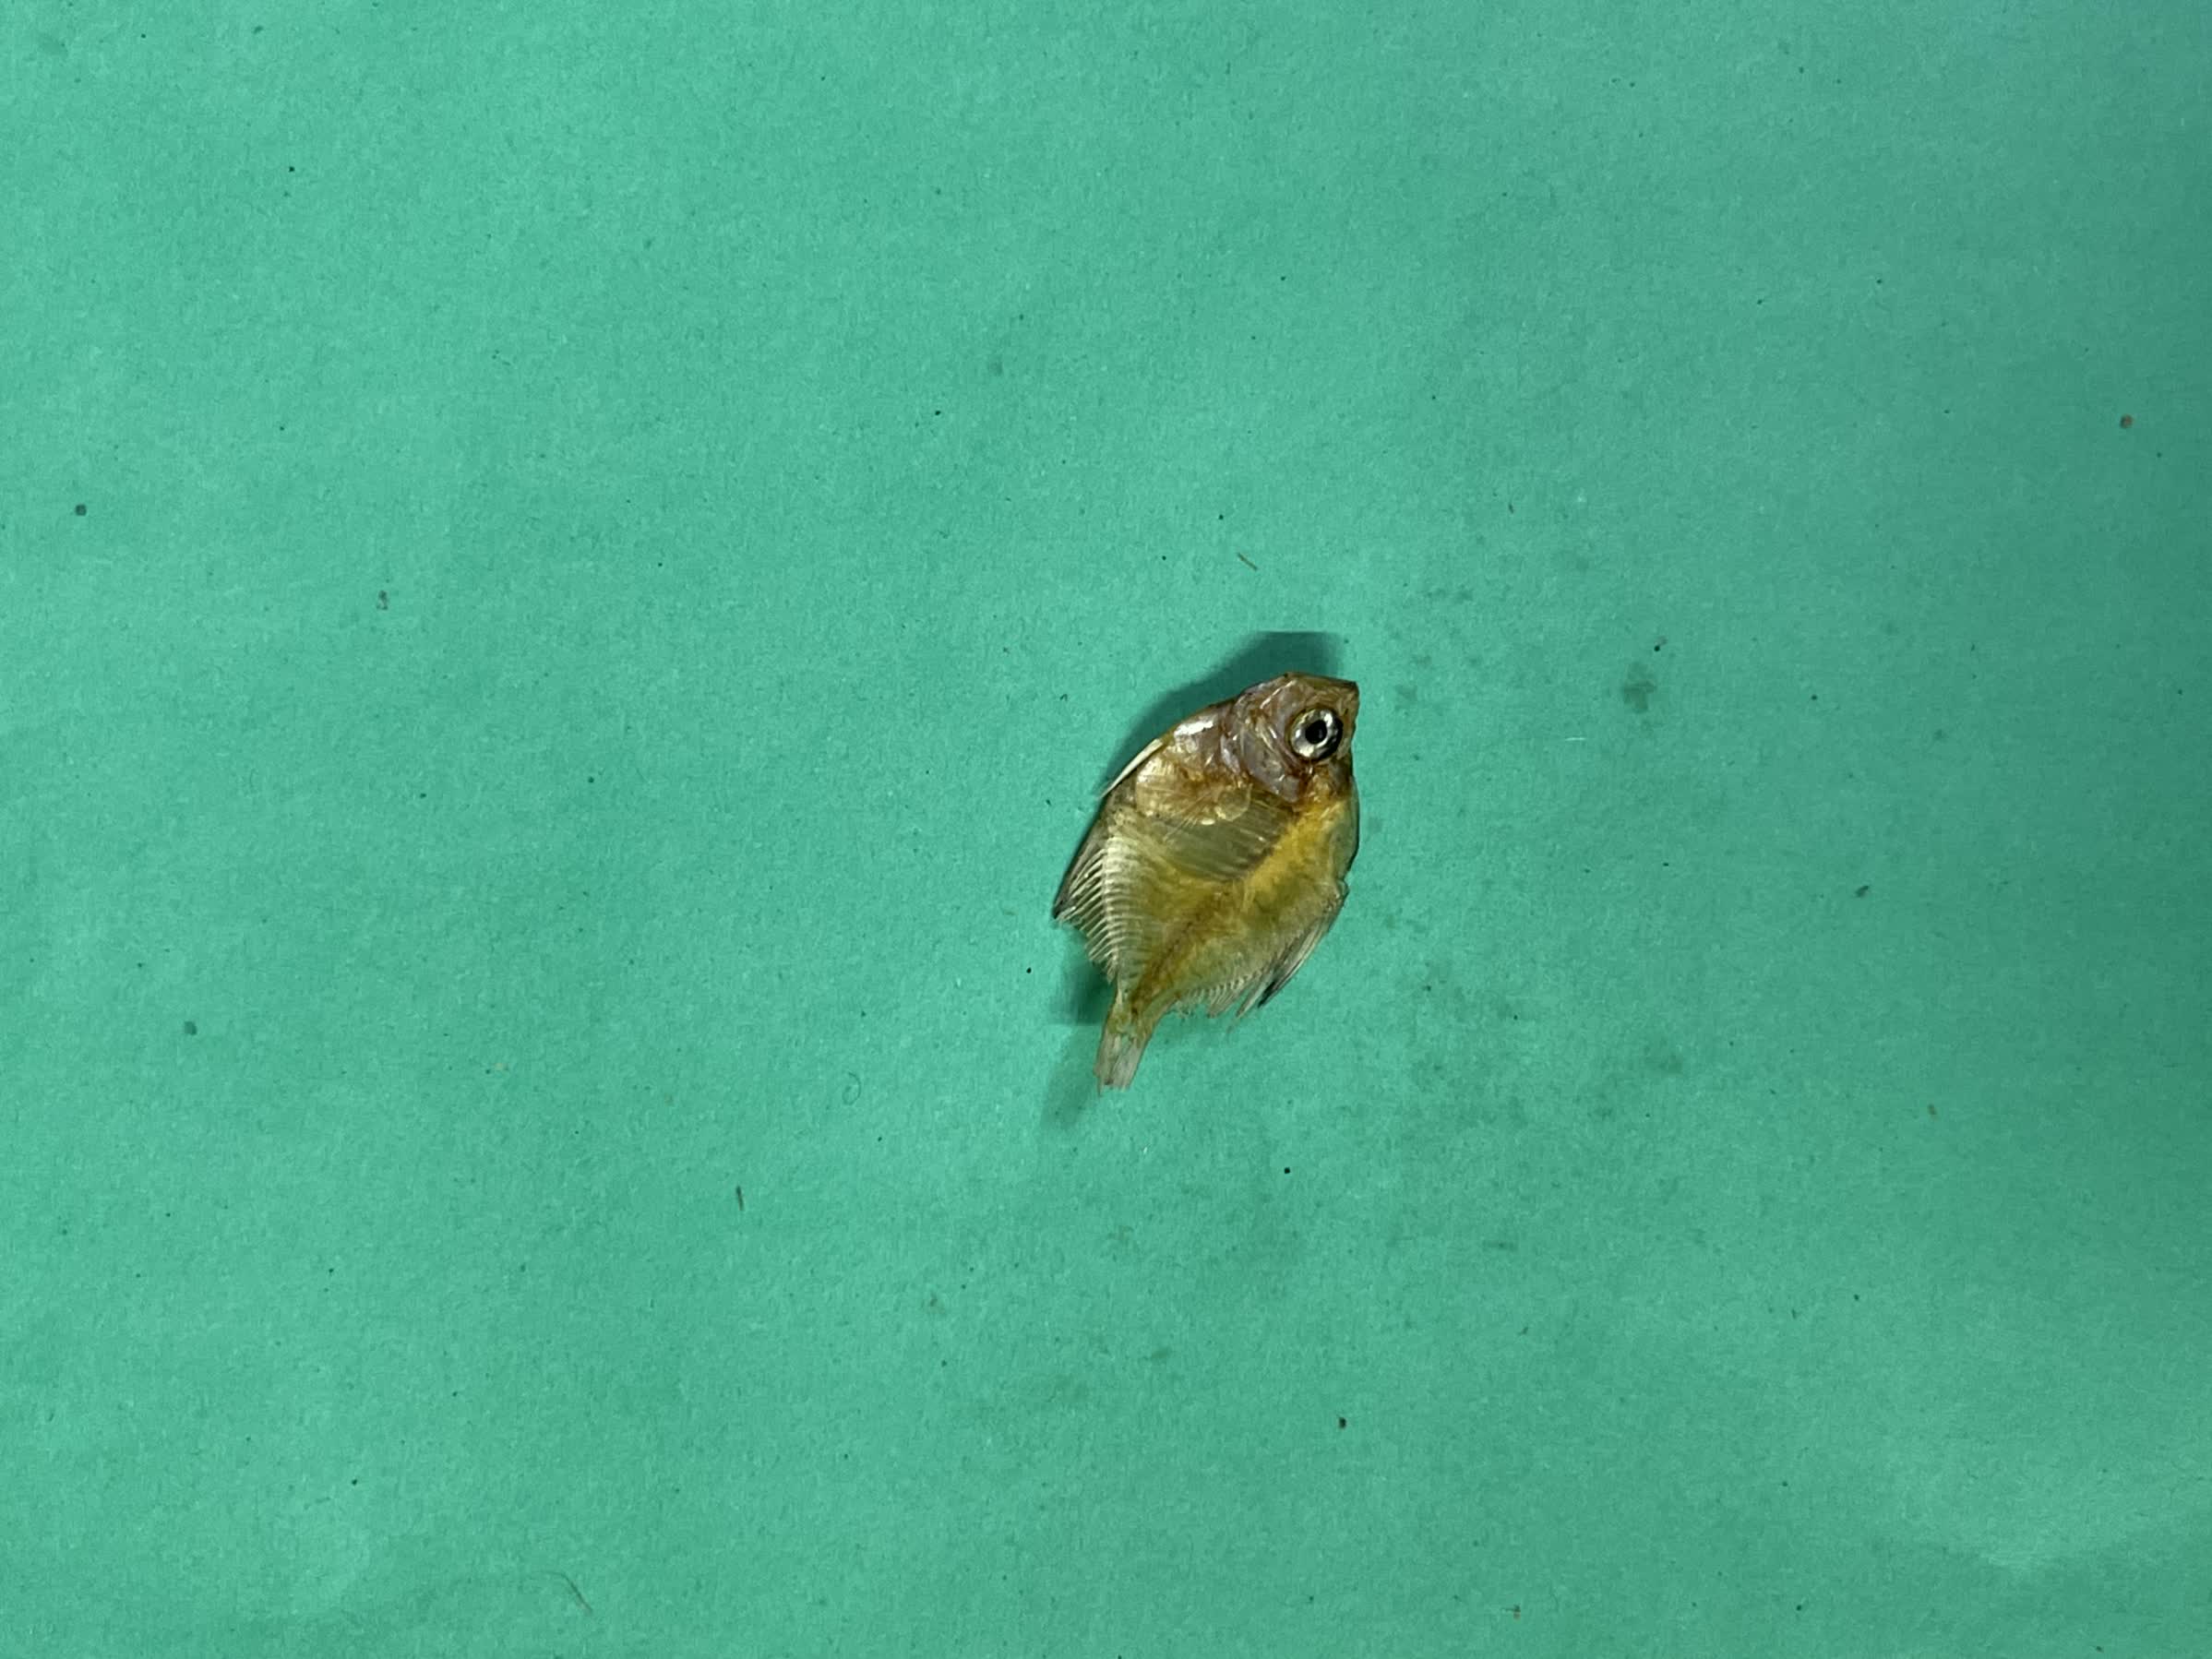
Species: Chanda